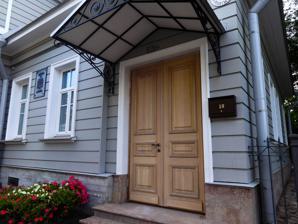
Building: Kanobbio House
Country: Russia
Year built: 1815
This article is an orphan , as no other articles link to it . Please introduce links to this page from related articles ; try the Find link tool for suggestions. ( August 2018 ) Kanobbio House Дом Каноббио General information Location Pushkin Address 18 Leontyevskaya Street Coordinates 59°43′11″N 30°24′12″E / 59.719661°N 30.403225°E / 59.719661; 30.403225 Completed 1815 Design and construction Architect(s) William Heste Kanobbio House is a historical mansion in Pushkin, Saint Petersburg . It was constructed in 1815. The house is an object of the cultural heritage of the federal significance. It is located on 18 Leontyevskaya Street. History The first owner of the house was the inspector of the Tahitian water conduit of the Tsarskoe Selo Palace administration engineer-lieutenant Francis Canobbio. The wooden house for him was designed by the architect V. I. Geste in 1814, and the house was finished in 1815. The owner did not manage to complete all the documents for the possession of the house until his death in 1819, and the heirs of Canobbio settled there. In the years 1832–1851. The house was owned by the Austrian architect Sebastian Cherforio. In 1851 the house passed to the wife of the actual State Councilor EI Kuzminskaya (Voevodskaya). By her order, the house was rebuilt according to the project of IA Monighetti, side mezzanines were built, as well as an entrance to the house from Leontief Street. At the same time, under the project of NS Nikitin, the house was enlarged towards the yard. In the years 1859–1874. The house was owned by the actual state councilor IG Kuzminsky, in 1874–1915. - Doctor of Medicine IM Ost and AI Ost (son of the previous). From 1905 to 1917 in the house lived LZ Lansere, chairman of the board of the Russian Insurance Society. After the October Revolution the house became multi-apartment, three apartments were allocated. In the 2010s it was adapted to accommodate a museum and a café. Architecture The wooden house is built in the style of classicism . It has one floor with a cross-shaped mezzanine. The main façade retains its original appearance. At its center is a fortified rampart, above which there is a mezzanine with a semicircular Venetian window . In the piers of the first floor there are two ionic half-columns with volutes. Mezzanine framed by two-sided pilasters of the Tuscan order . References